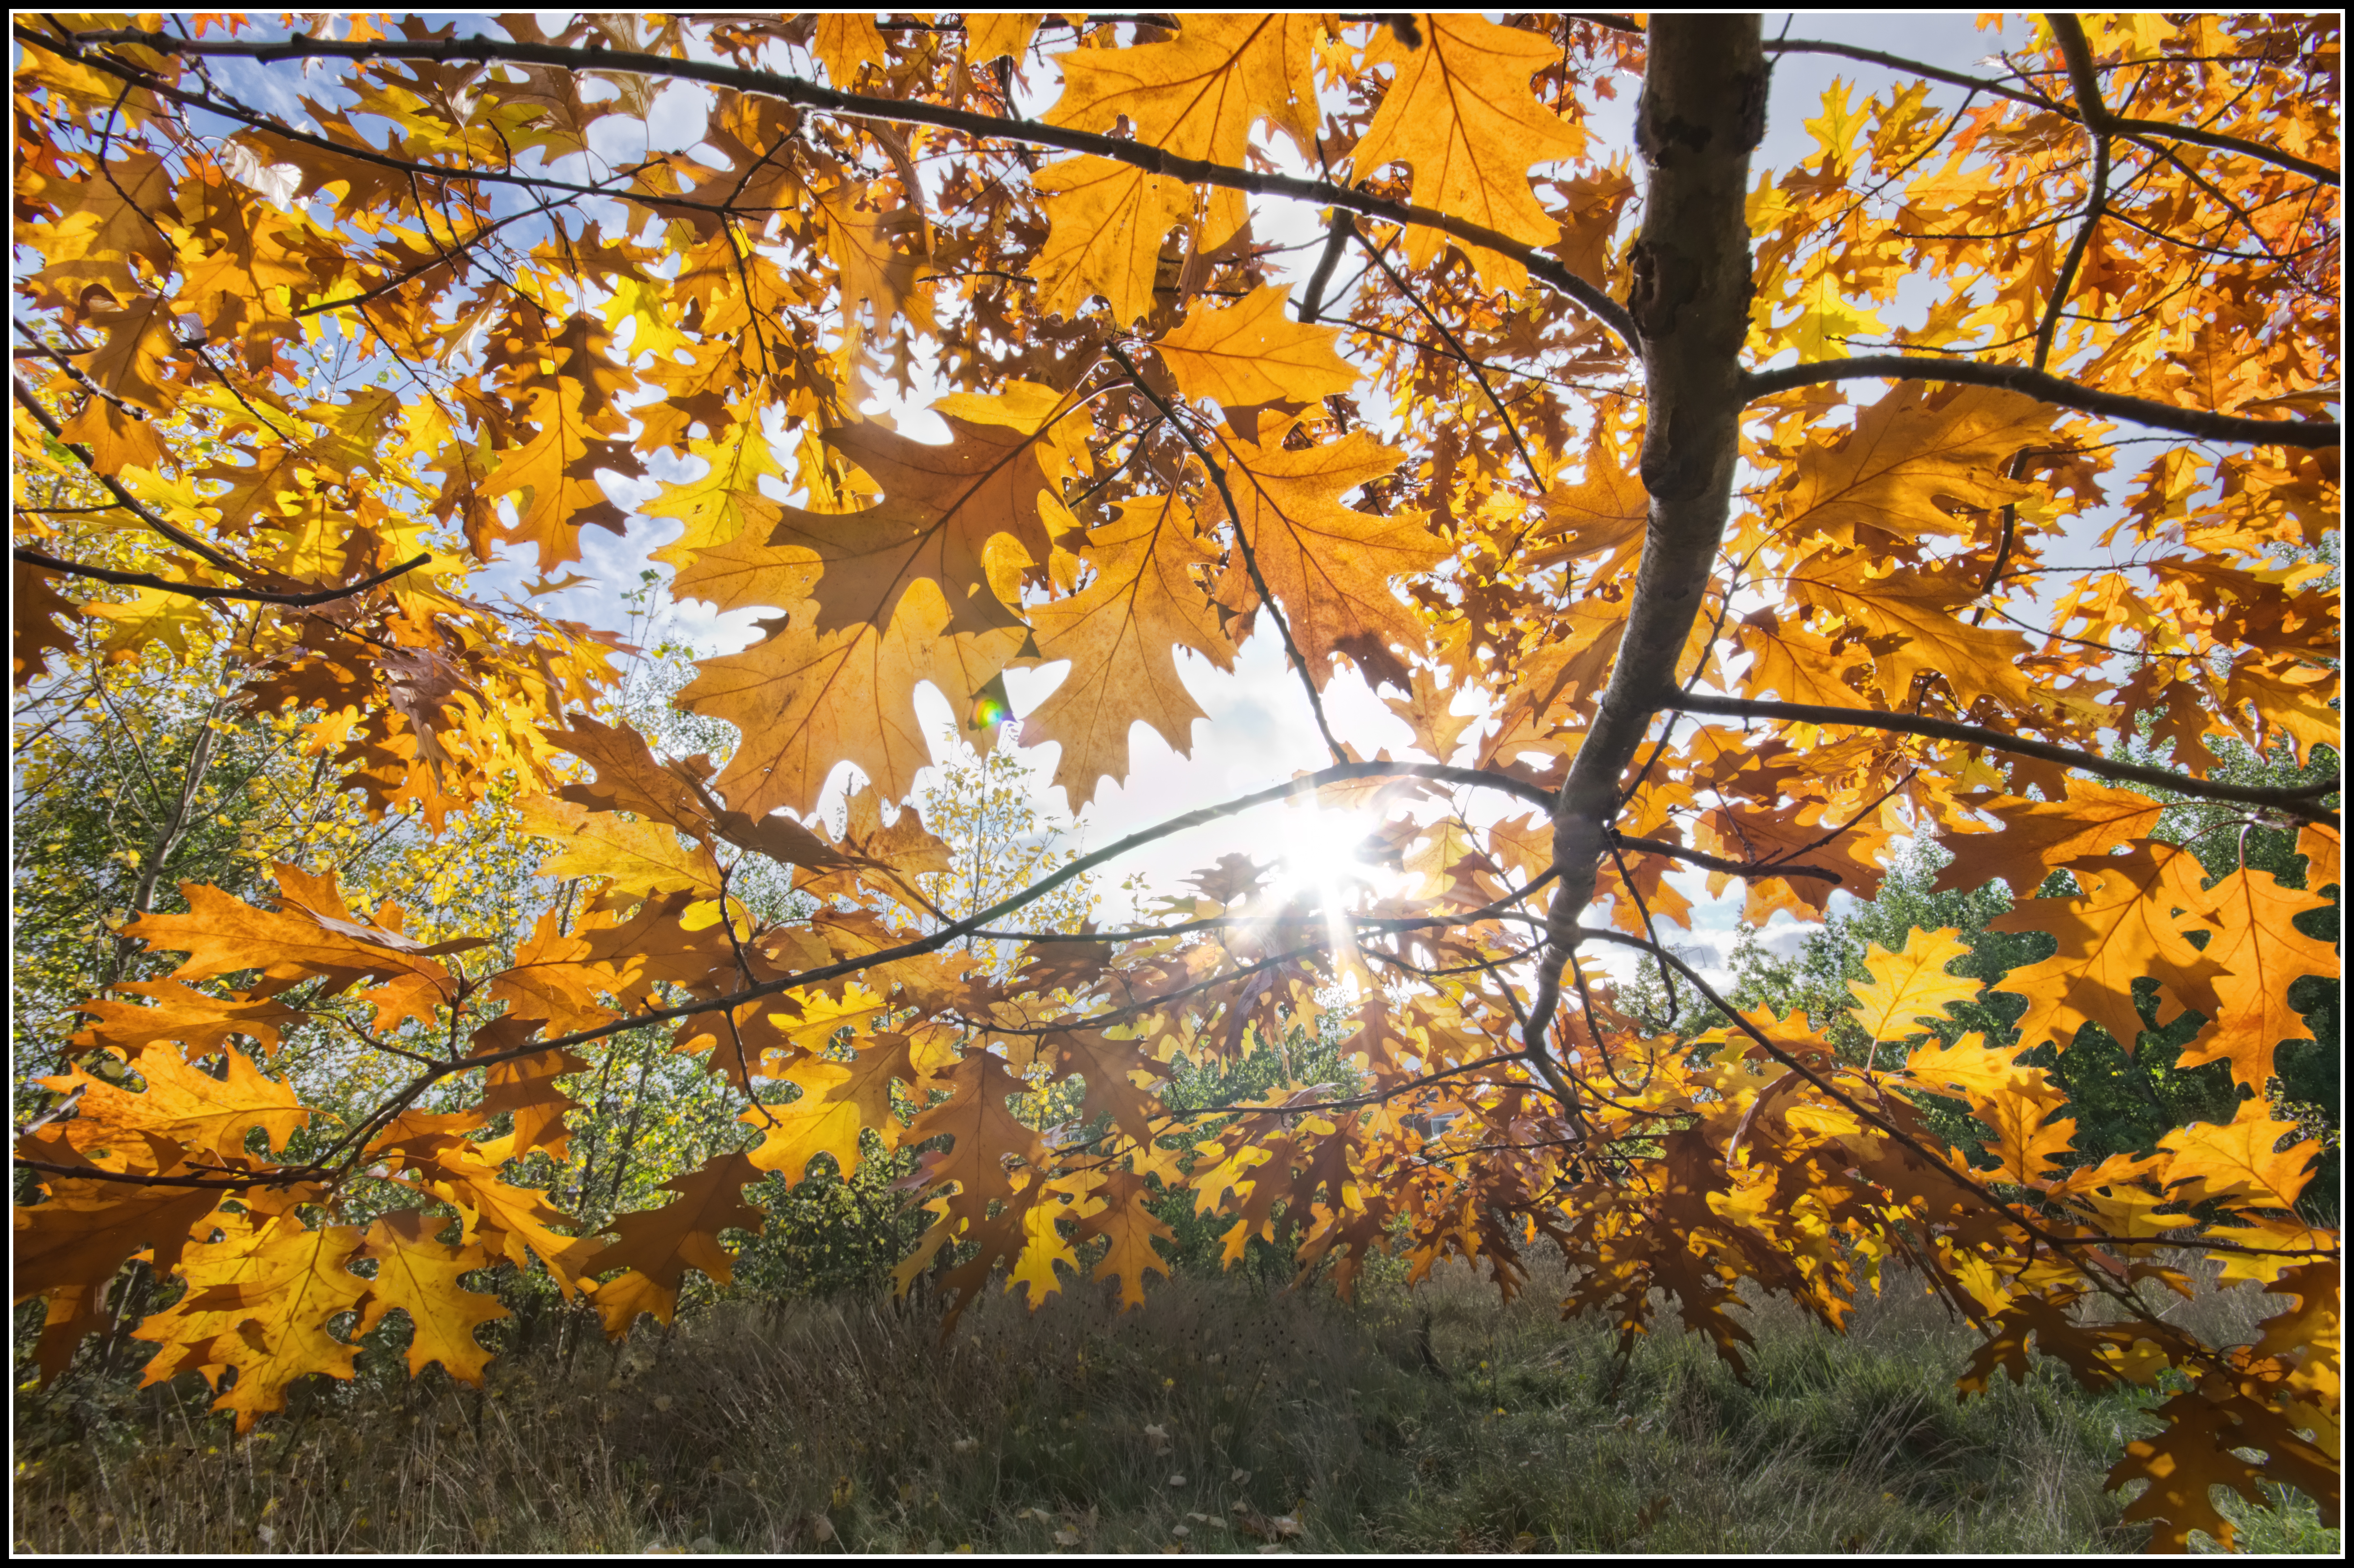
tree, nature, branch, plant, sky, sun, sunset, stem, sunlight, star, leaf, orange, golden, reflection, autumn, park, brown, botany, sunburst, yellow, season, maple tree, twig, yorkshire, gold, deciduous, pentax, sigma, wakefield, mine, woodland, slag, pit, reclaimed, lofthousecolliery, k5, maidenhair tree, mineworkers, woody plant, land plant